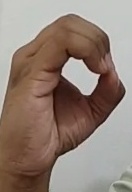
ASL sign: O